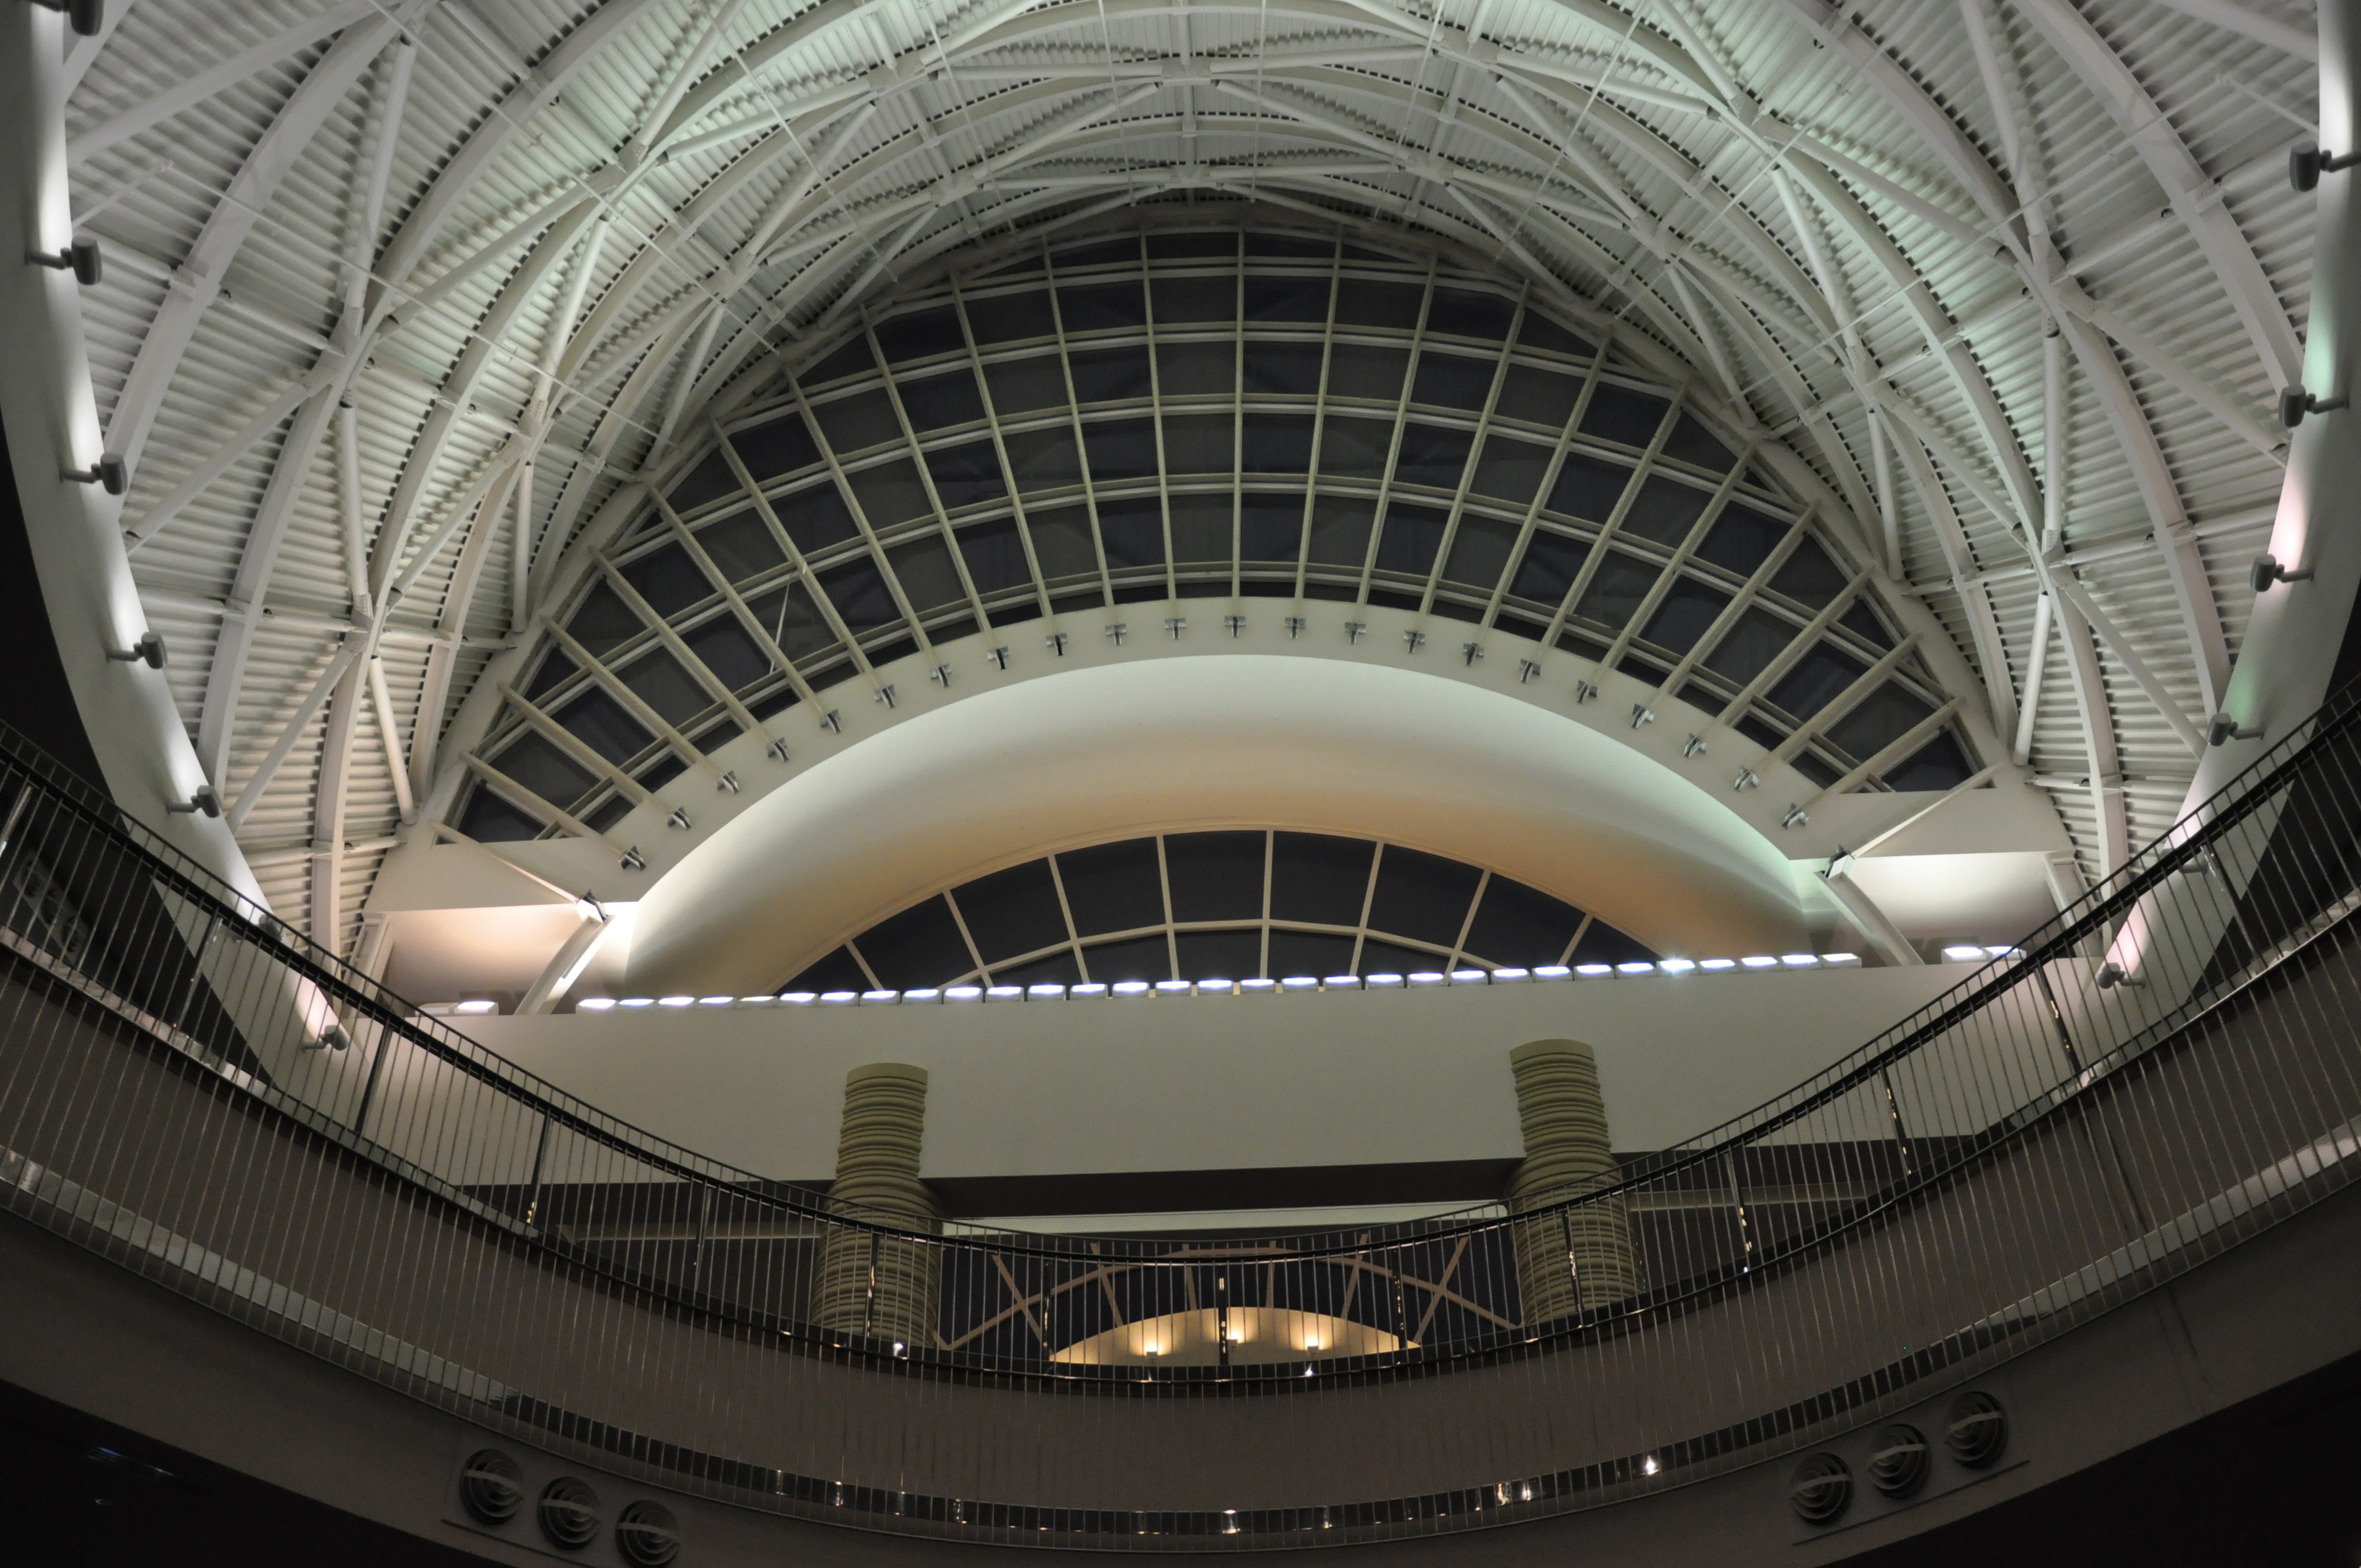
architecture, structure, auditorium, building, opera house, stadium, theatre, arena, symmetry, daylighting, building top, sport venue